Queen's Park Oval

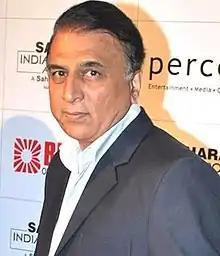
Sunil Gavaskar of India, the most successful century-maker in Test matches at the Queen's Park Oval, with the most hundreds (4) and the highest score (220).

The outbreak of World War II halted Test cricket at the ground after the 1935 tour, but domestic cricket continued. 1939 was the last year of the Inter-Colonial Tournament and, throughout the war years, the Queen's Park Oval hosted several first-class games between Trinidad and either Barbados or British Guiana.